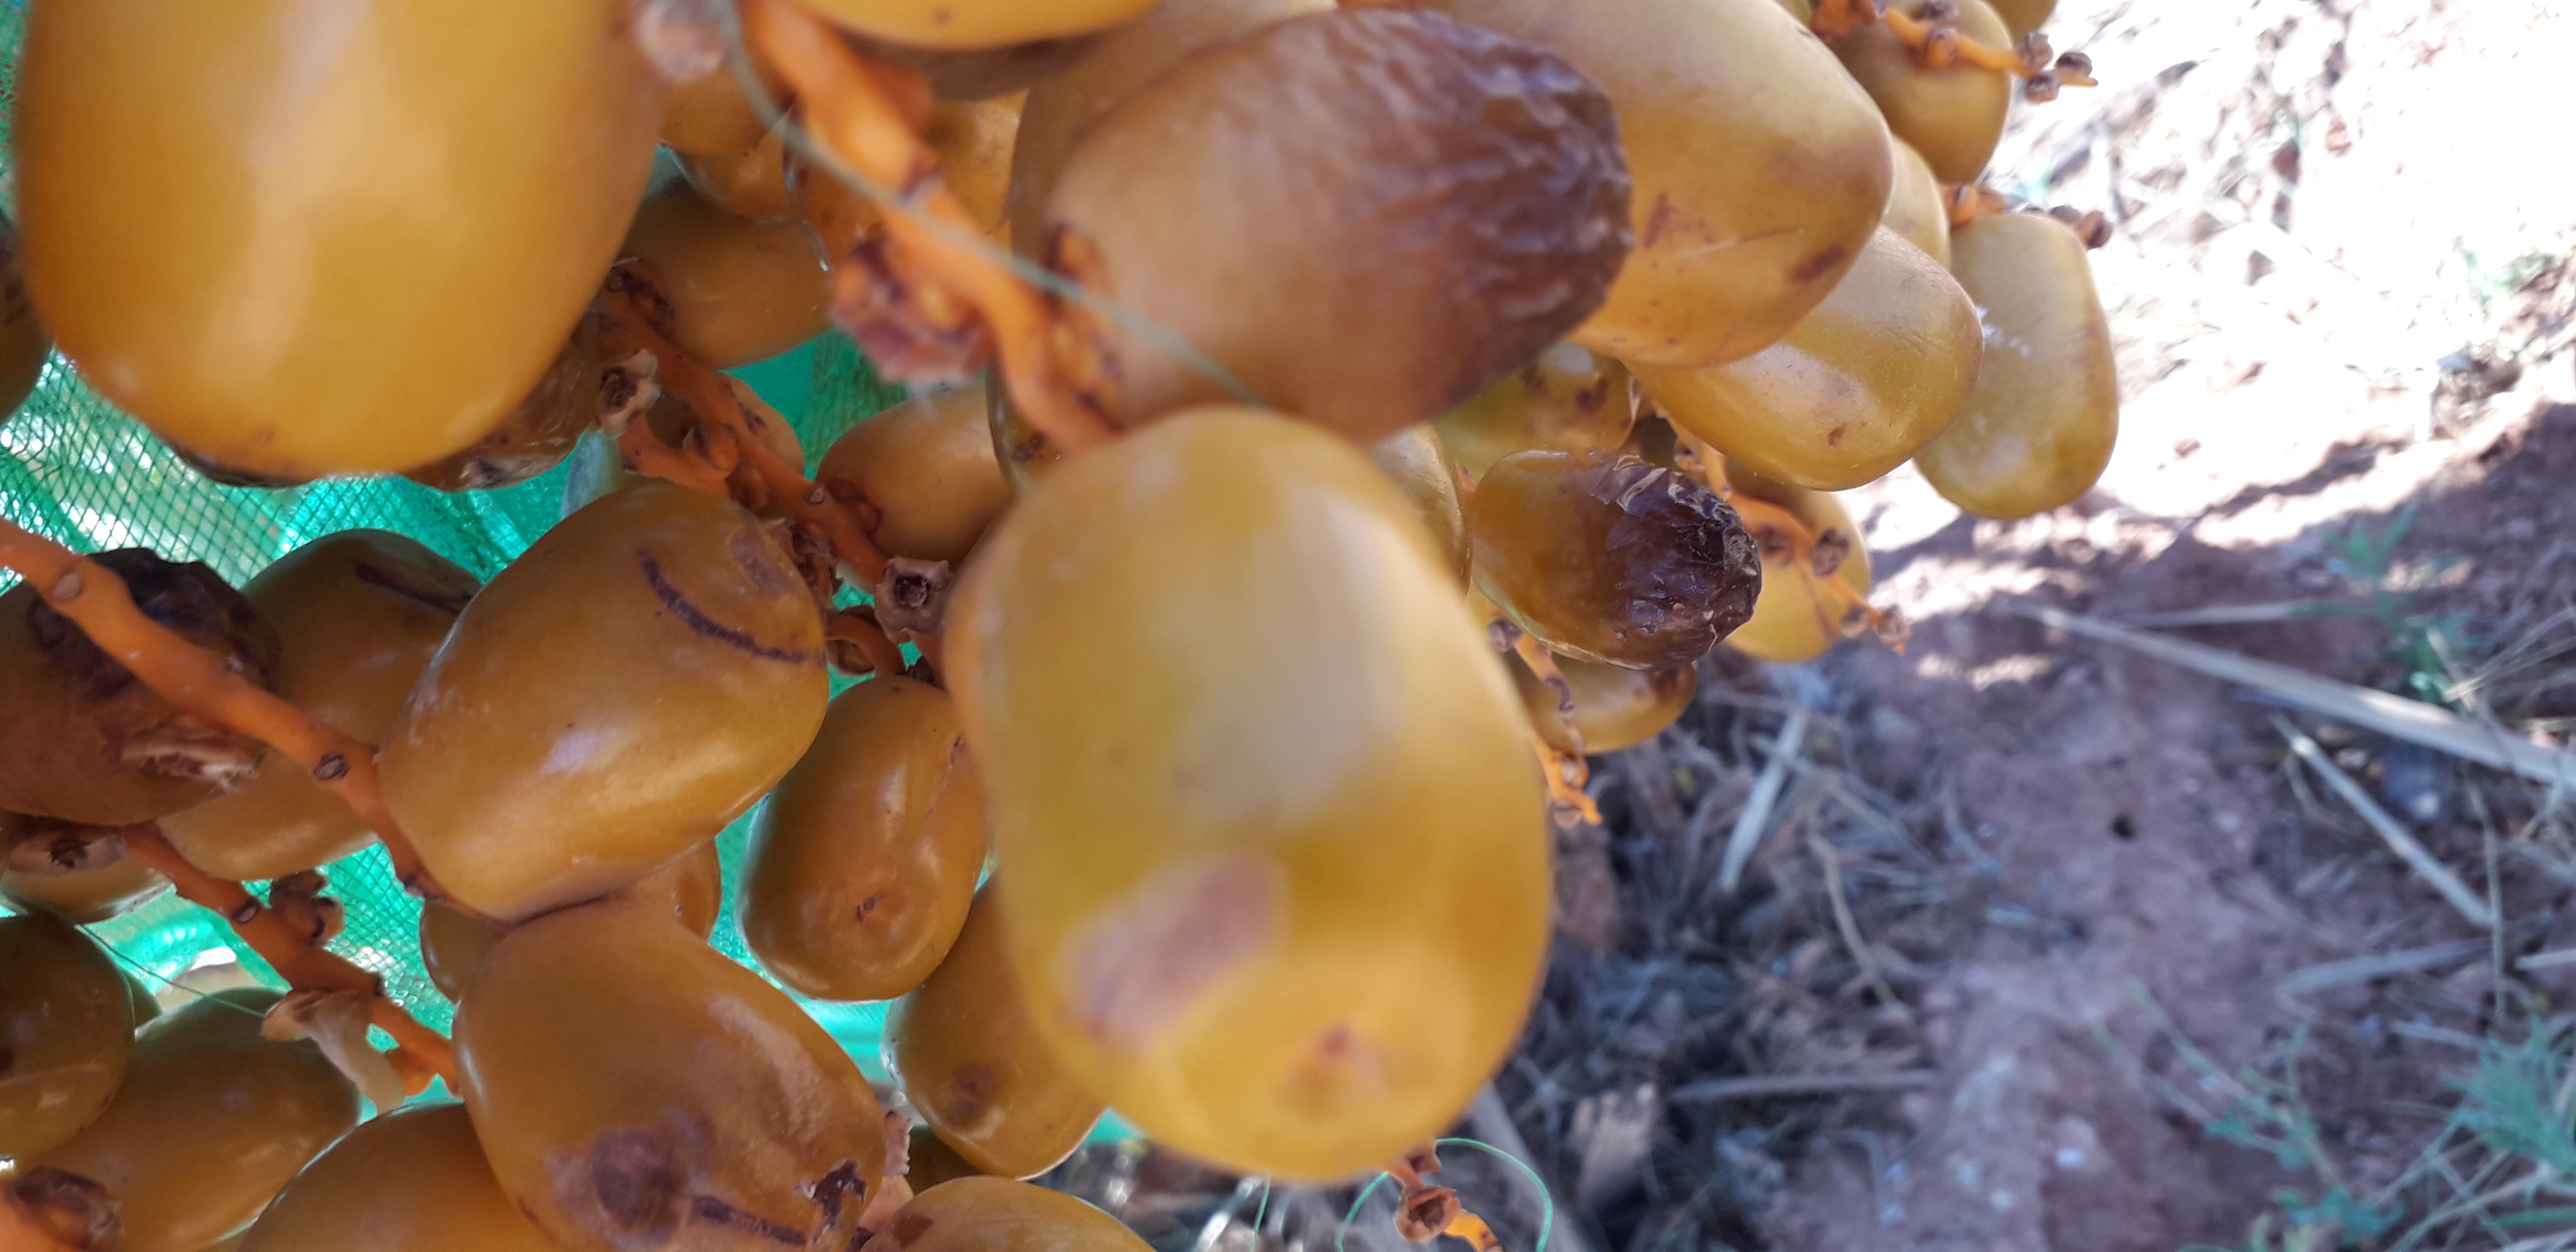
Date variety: Boufagous